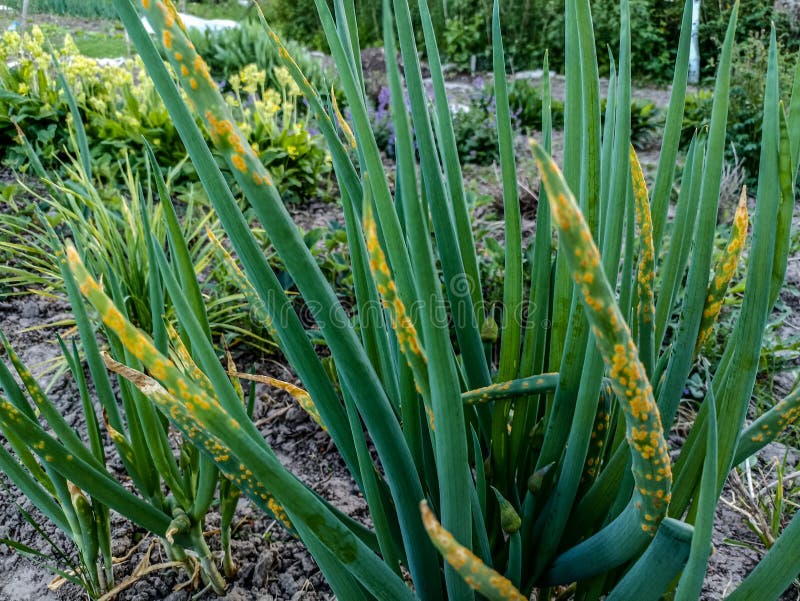
Plant: Garlic
Disease: garlic rust